Alabama Crimson Tide football under Nick Saban

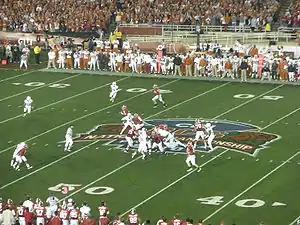
Alabama defeated Texas for the first time in school history 37–21 for the BCS national championship.

Although they reached their first BCS game since the 1999 season, Alabama looked improve for the 2009 season after they closed 2008 on a two-game losing streak after a 12–0 start to the year. Again, the Crimson Tide secured one of the top ranked recruiting classes for the third consecutive season in February 2009. Just as in the previous year, the 2009 class included many players who played significant roles in their championship run. These players included first round NFL draft picks James Carpenter, Dre Kirkpatrick, Trent Richardson, D. J. Fluker, and Chance Warmack in addition to Eddie Lacy and A. J. McCarron. In the annual A-Day game, the Crimson team defeated the White team by a score of 14–7 before 84,050 fans at Bryant–Denny Stadium.